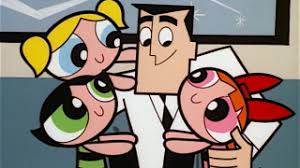
Portrait style: Cartoon Portrait